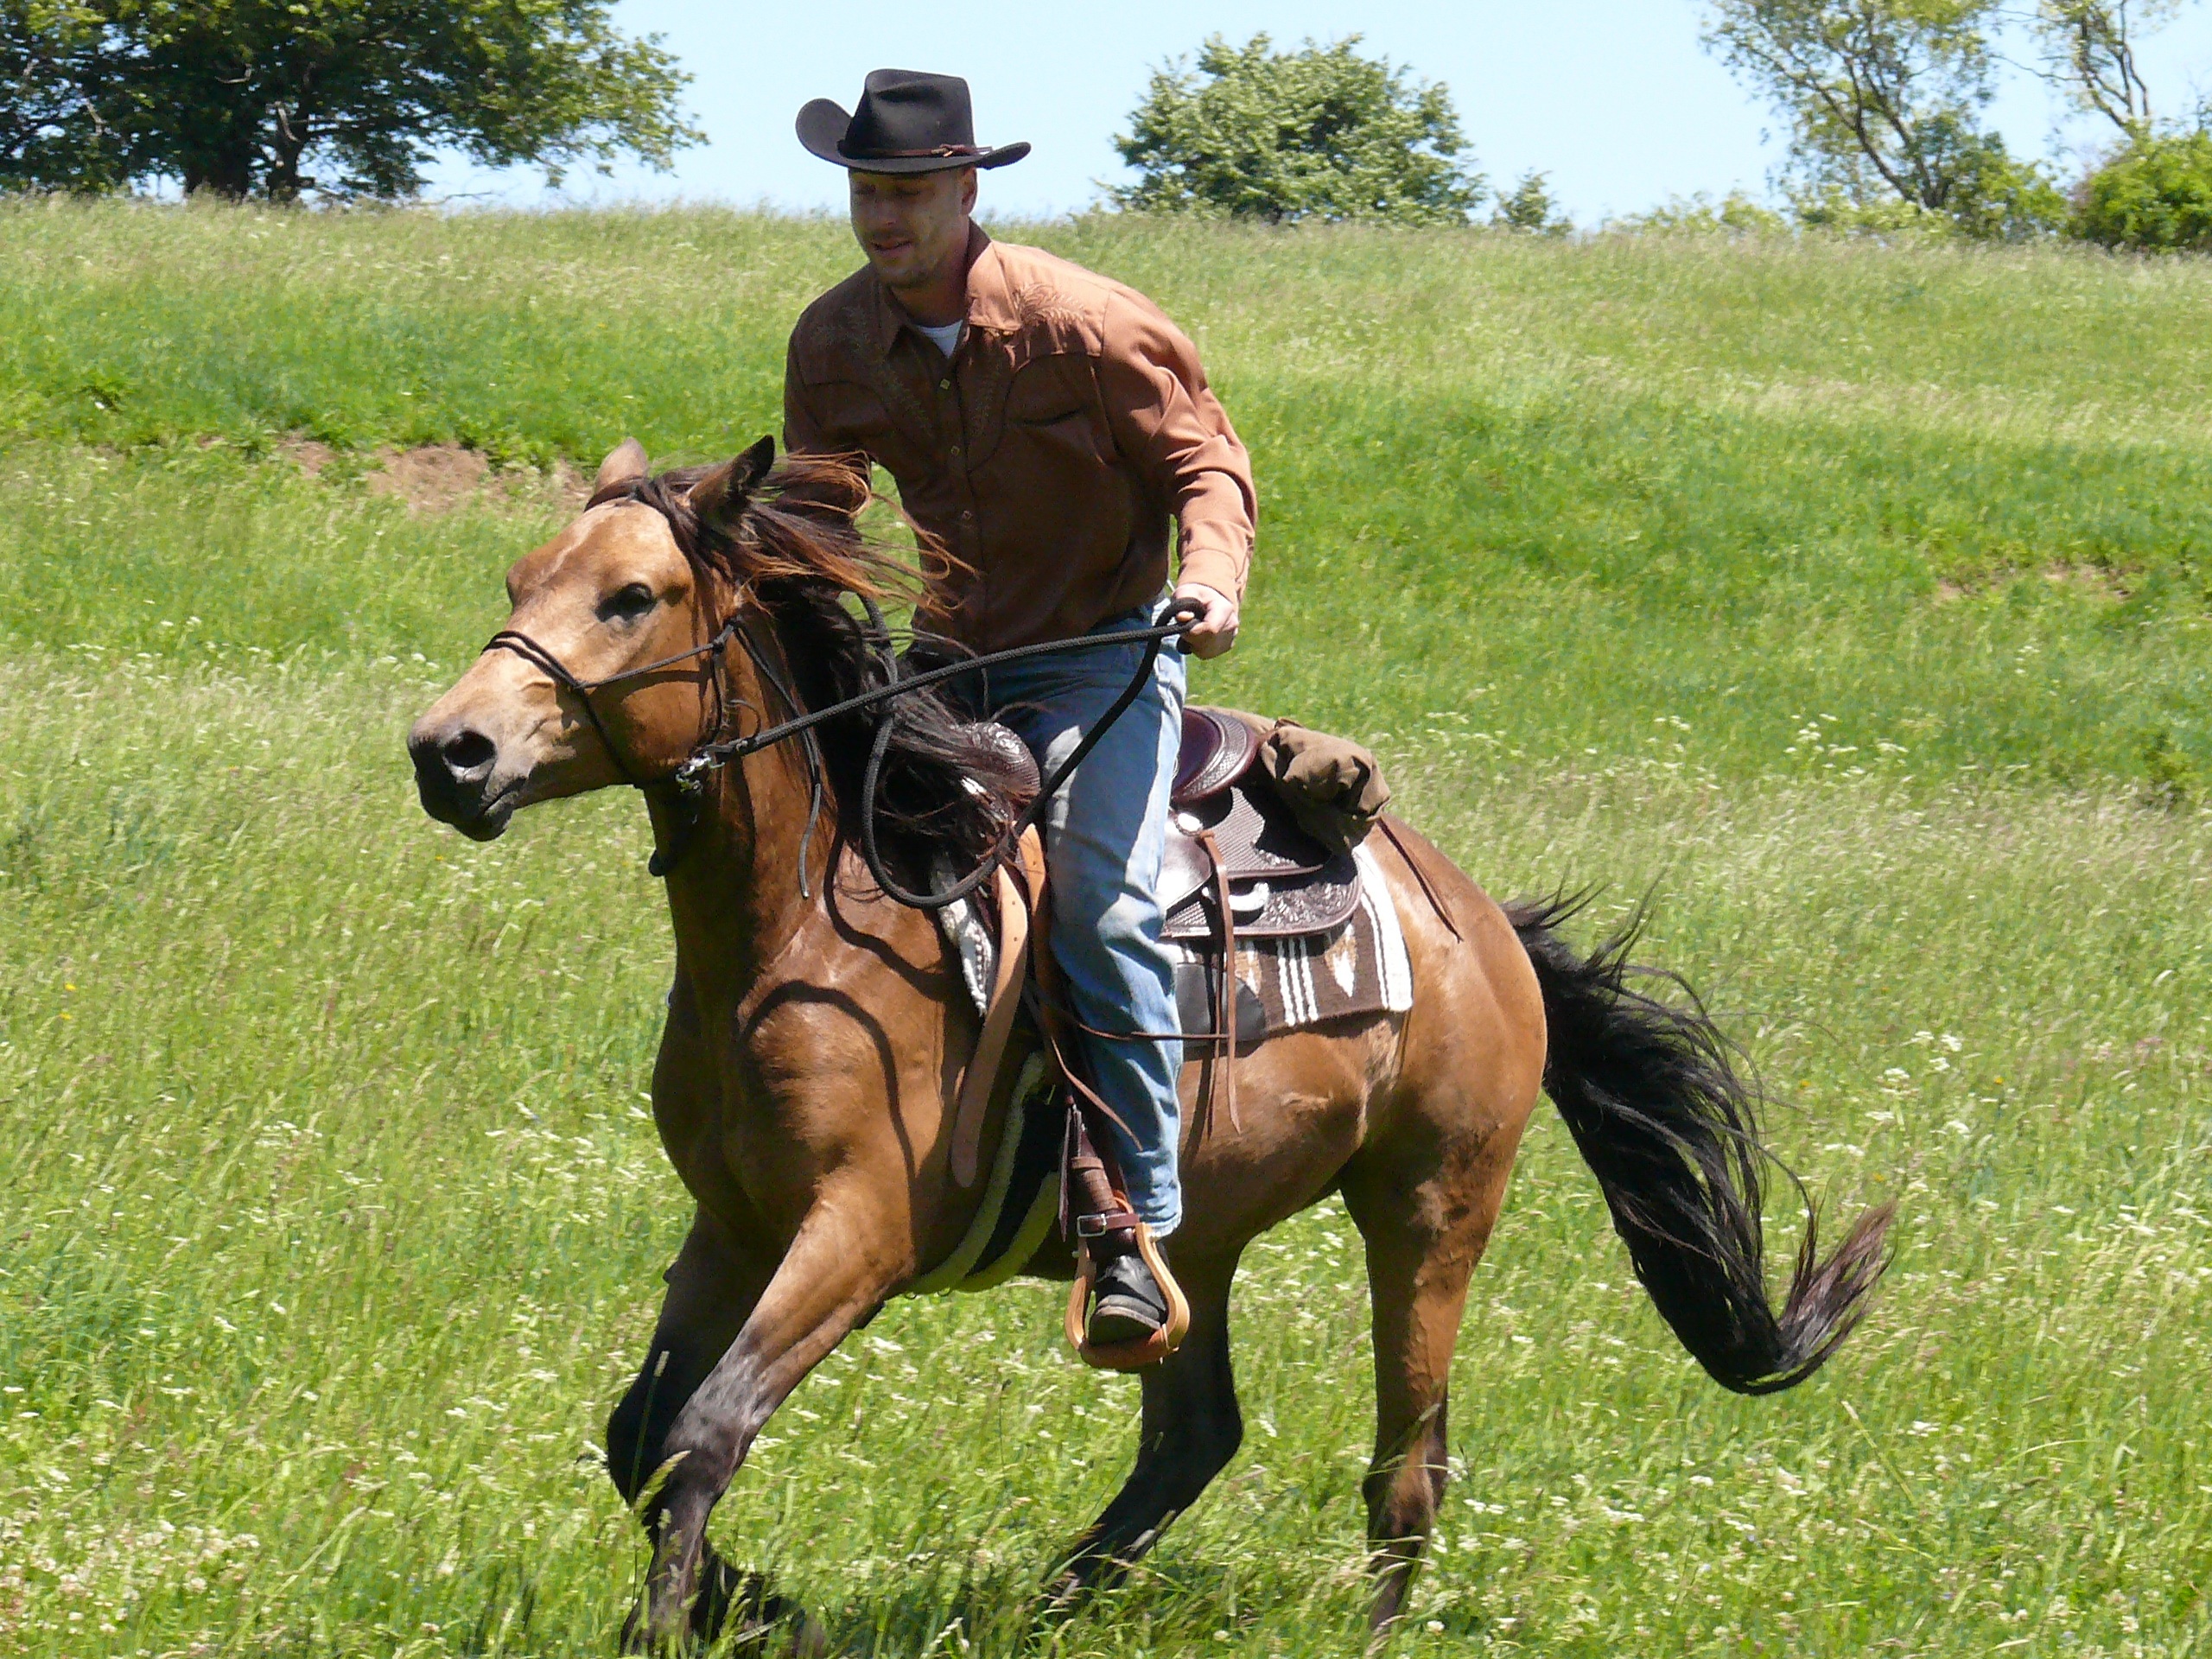
farm, countryside, country, male, rider, horse, rein, mammal, stallion, lifestyle, american, cowboy, mare, western, rodeo, rancher, equestrianism, pack animal, eventing, trail riding, horse like mammal, mustang horse, horse harness, animal sports, english riding, equestrian sport, endurance riding